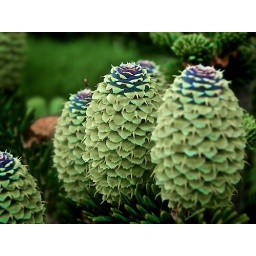
These are about the size of a penny, on a pine tree in my front yard in Stillwater, MN